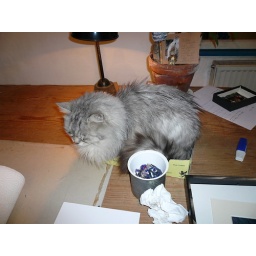
My cat Zita sleeping in yet another tiny box